Noto Cathedral

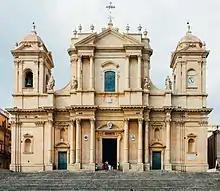
Cathedral façade, 2018

Noto Cathedral is a Roman Catholic cathedral in Noto in Sicily, Italy. Its construction, in the style of the Sicilian Baroque, began in the early 18th century and was completed in 1776. It is dedicated to Saint Nicholas of Myra, and has been the cathedral of the Diocese of Noto since the diocese's establishment in 1844.